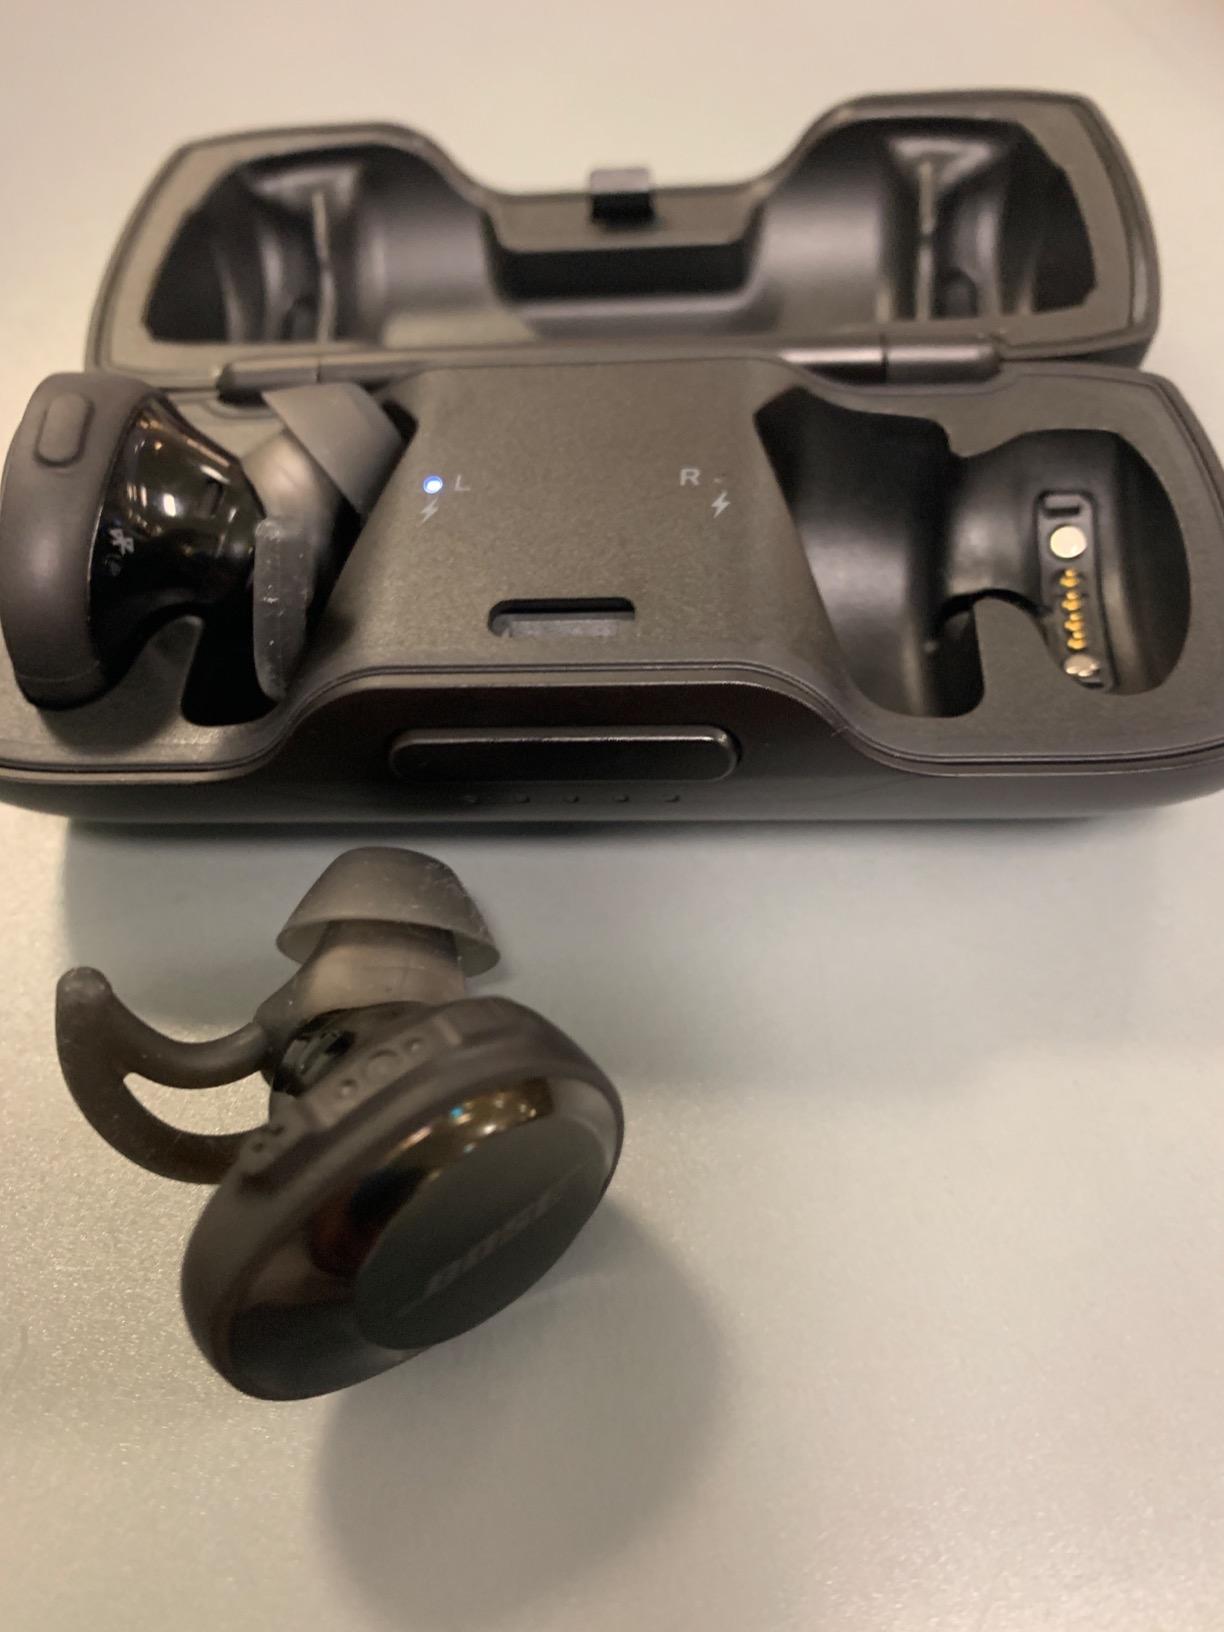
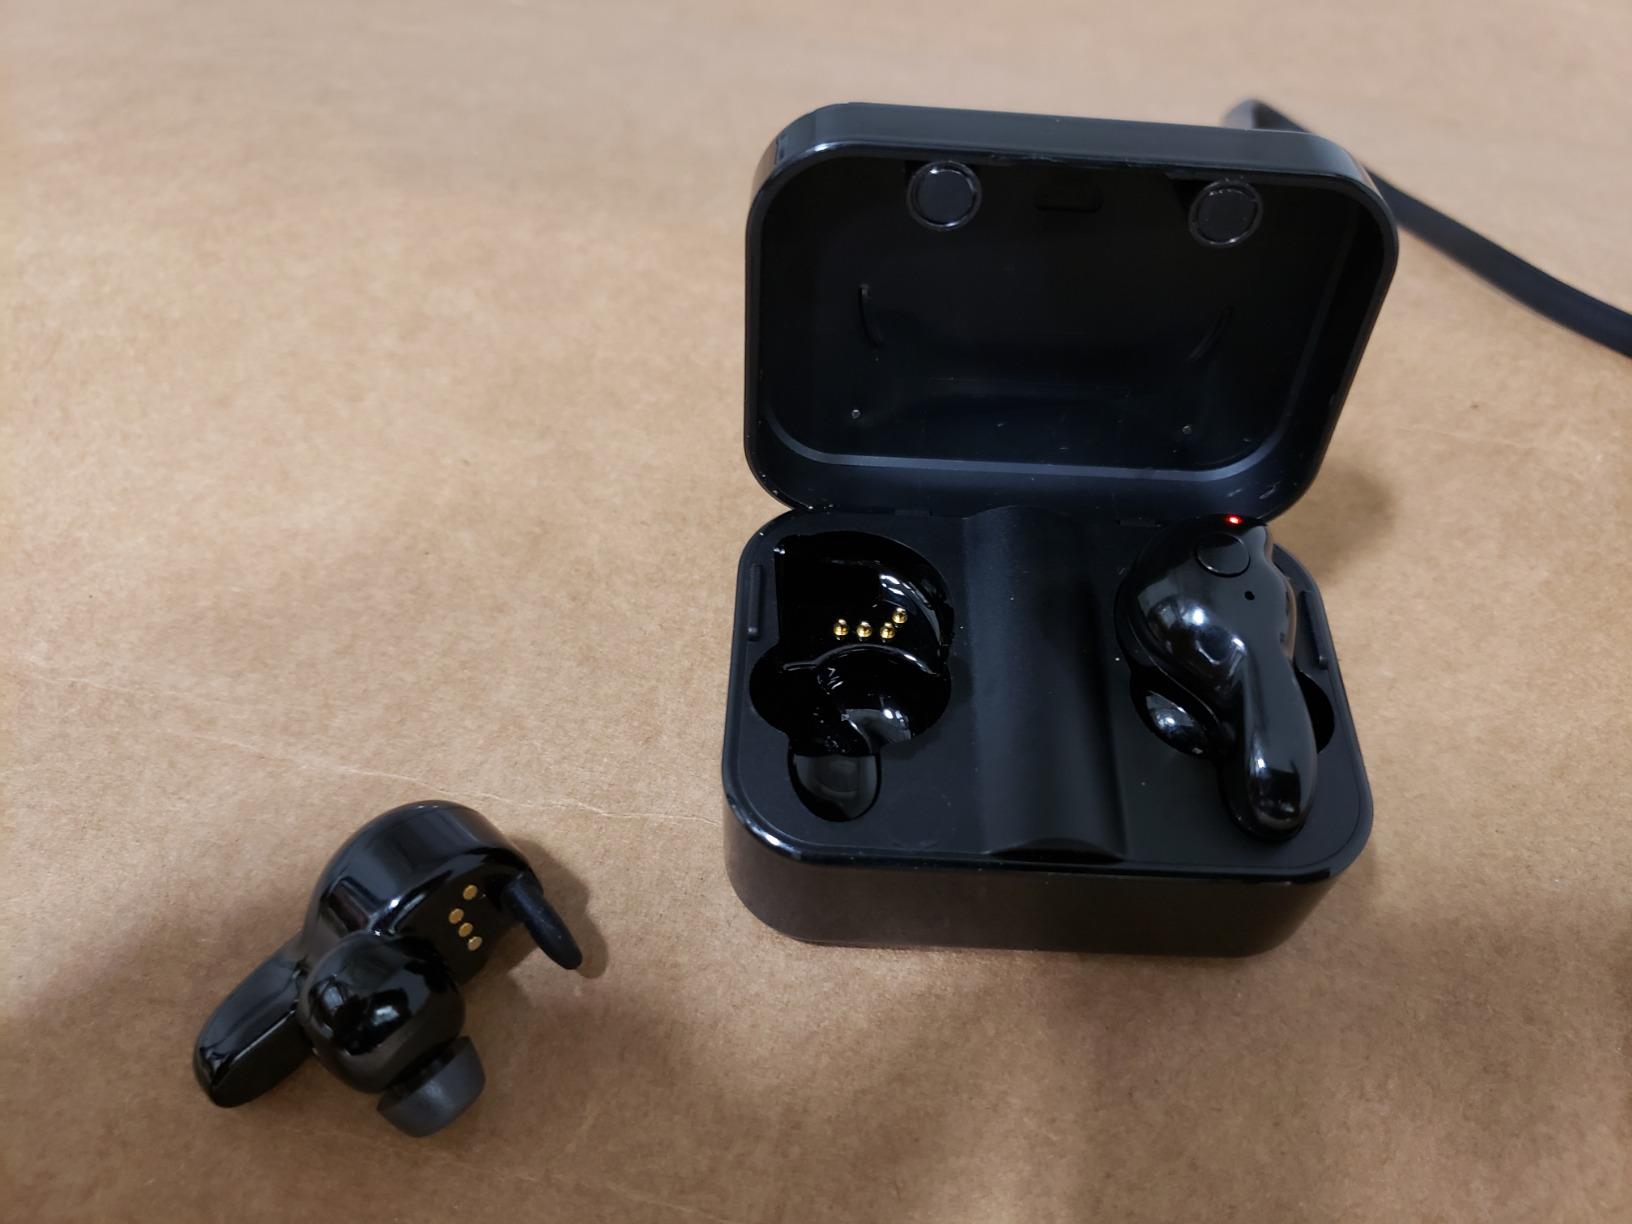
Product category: earbuds
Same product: no